Román Fresnedo Siri

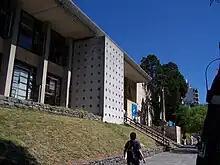
The School of Architecture building in Montevideo, designed by Fresnedo as his first major commission

Uruguay's architectural community closely followed emerging trends in Europe and the U.S. In his essay for the New York Museum of Modern Art (MOMA)’s catalogue for its 1955 exhibition “Latin American Architecture since 1945,” Henry-Russell Hitchcock described Montevideo's national university architecture faculty as “the most advanced in Latin America.” Amid these flourishing intellectual currents, Fresnedo Siri would have been impacted by the 1929 visit of famed modernist architect Le Corbusier to Montevideo. Modernist architectural ideas were fast moving from theory to implementation in the region, as Latin American governments backed ambitious expressions of the new ideas earlier than did their counterparts in Europe and elsewhere. An iconic early example of the movement was Brazil's Ministry of Education and Health building (1937), designed by Lucio Costa and Oscar Niemayer with Le Corbusier as consultant. A decade later, Niemayer and Julio Vilamajo of Uruguay (who had joined the architecture faculty in Montevideo during Fresnedo Siri's final year of study) would be the sole Latin American representatives on the design team for the United Nations headquarters building in New York. Another decade beyond that, Costa and Niemayer's design for Brazil's new capital city of Brasilia, now a UNESCO world heritage site often cited as an exemplar of modernist architecture, would be inaugurated just months before PAHO launched its design competition in Washington.